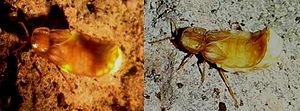
Luciole, France 2006. Le même insecte, à gauche, avec un léger éclairage artificiel. A droite, éclairé au flash
La famille des lucioles et des lampyres regroupe plus de 2 000 espèces connues de coléoptères produisant presque tous de la lumière, à l'état de larve et/ou adulte, réparties sur tous les continents. Ces insectes, en tant que petits prédateurs de la strate herbacée et buissonnante, jouent un rôle important dans leur niche écologique en limitant notamment la pullulation des chenilles, escargots et limaces.
La sous-famille des Lampyrinae fait partie des insectes coléoptères de la famille des lampyridés. Elle contient entre autres les vers luisants, Lampyris noctiluca étant le ver luisant commun.
Lampyrini est une tribu d'insectes coléoptères de la famille des lampyridés.